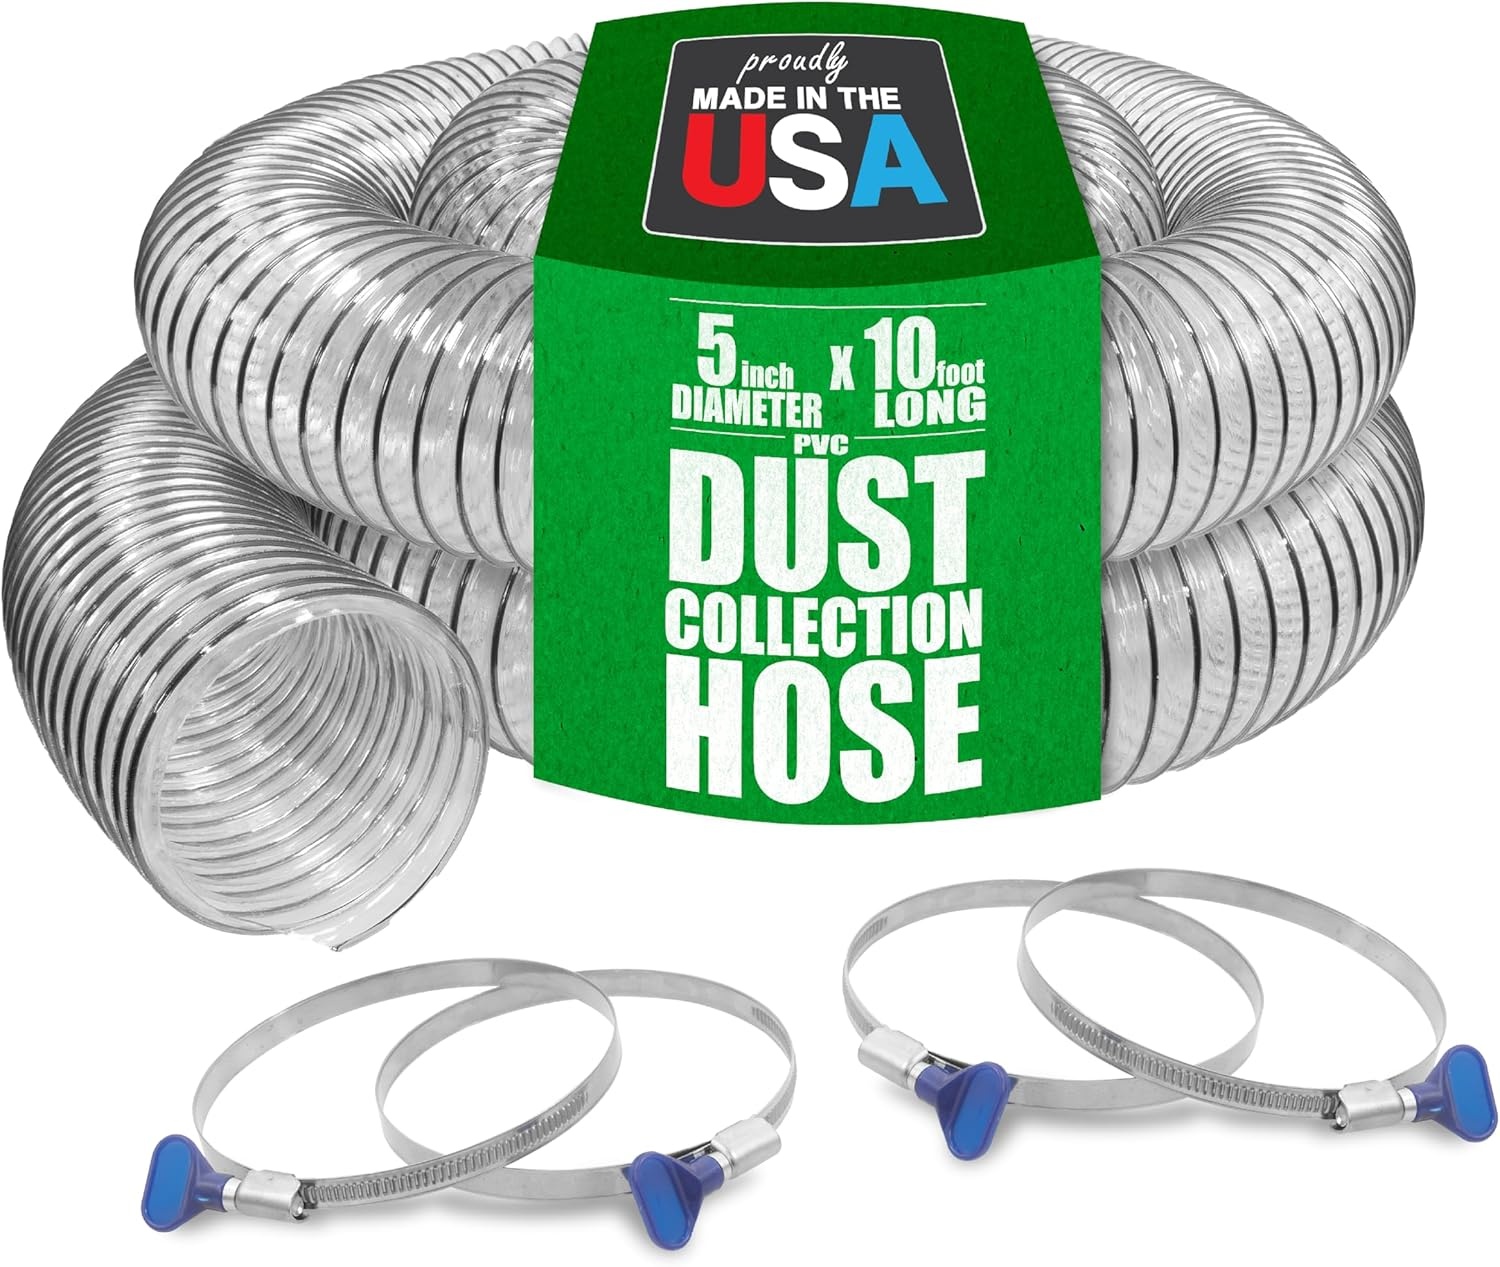
PVC Dust Collection Hose w/4 Thumbscrew Clamps, Puncture Resistant, Carbon Steel Wire, Clear Flexible PVC Dust Collector Hose, Proudly Made in USA (5" x 10')
Overview Brand : Fulton Material : Plastic Color : Clear Product Dimensions : 120"L x 5"W Outside Diameter : 5 Inches Item Length : 120 Inches UPC : 817918025168 Manufacturer : Peachtree Woodworking Supply Inc. About this item CLEAR PVC DUST HOSE - The clear PVC material allows you to see not only dust and debris, but also if any buildup or clogging has occurred. Making it easy to see clearly in a timely manner. Includes 10 Feet of 5" dust collection hose. PURE PVC - Unlike the majority of our competitors, we do NOT import our hose. This means we can use superior materials. It also means our PVC hose is much clearer than import versions allowing you to truly see when an obstruction exists. PUNCTURE RESISTANT - Superior materials means exceptional durability. Our PVC hose is much more puncture resistant than imported hose. Imported hose is typically made from a re-ground pvc like material that’s easily damaged and punctured. EMBEDDED STEEL COILS - Steel coils in a single piece of extruded pure PVC material provides and extra level of durability. Unlike imported hose that use a tape over the coil process, our hose will hold up much better and for much longer. DUST COLLECTION AND MUCH MORE - Our hose is great for dust collection systems and even magnetic dust collection fittings. It's also great for Shop Vacuums, Table Saws, Band Saws, Router Tables, Dust Collectors, Jointers, Fittings, Leaf Collectors, Lawn Tractors, Ferret Tubes, Guinea Pig Tunnels, Chinchila Tracks, Gerbil Runs and more.
Brand: Fulton
Category: Hardware > Tool Accessories > Saw Accessories > Table Saw Accessories